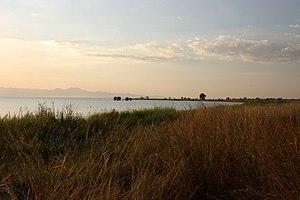
Le lac Malombe est un petit lac du grand rift africain. Il a pour principale source la rivière Upper Shire, émissaire du bras sud-est du lac Malawi légèrement plus au nord et largement plus important en taille et en volume. Le lac Malombe se déverse ensuite dans le fleuve Zambèze qui lui se jette dans l'Océan Indien.